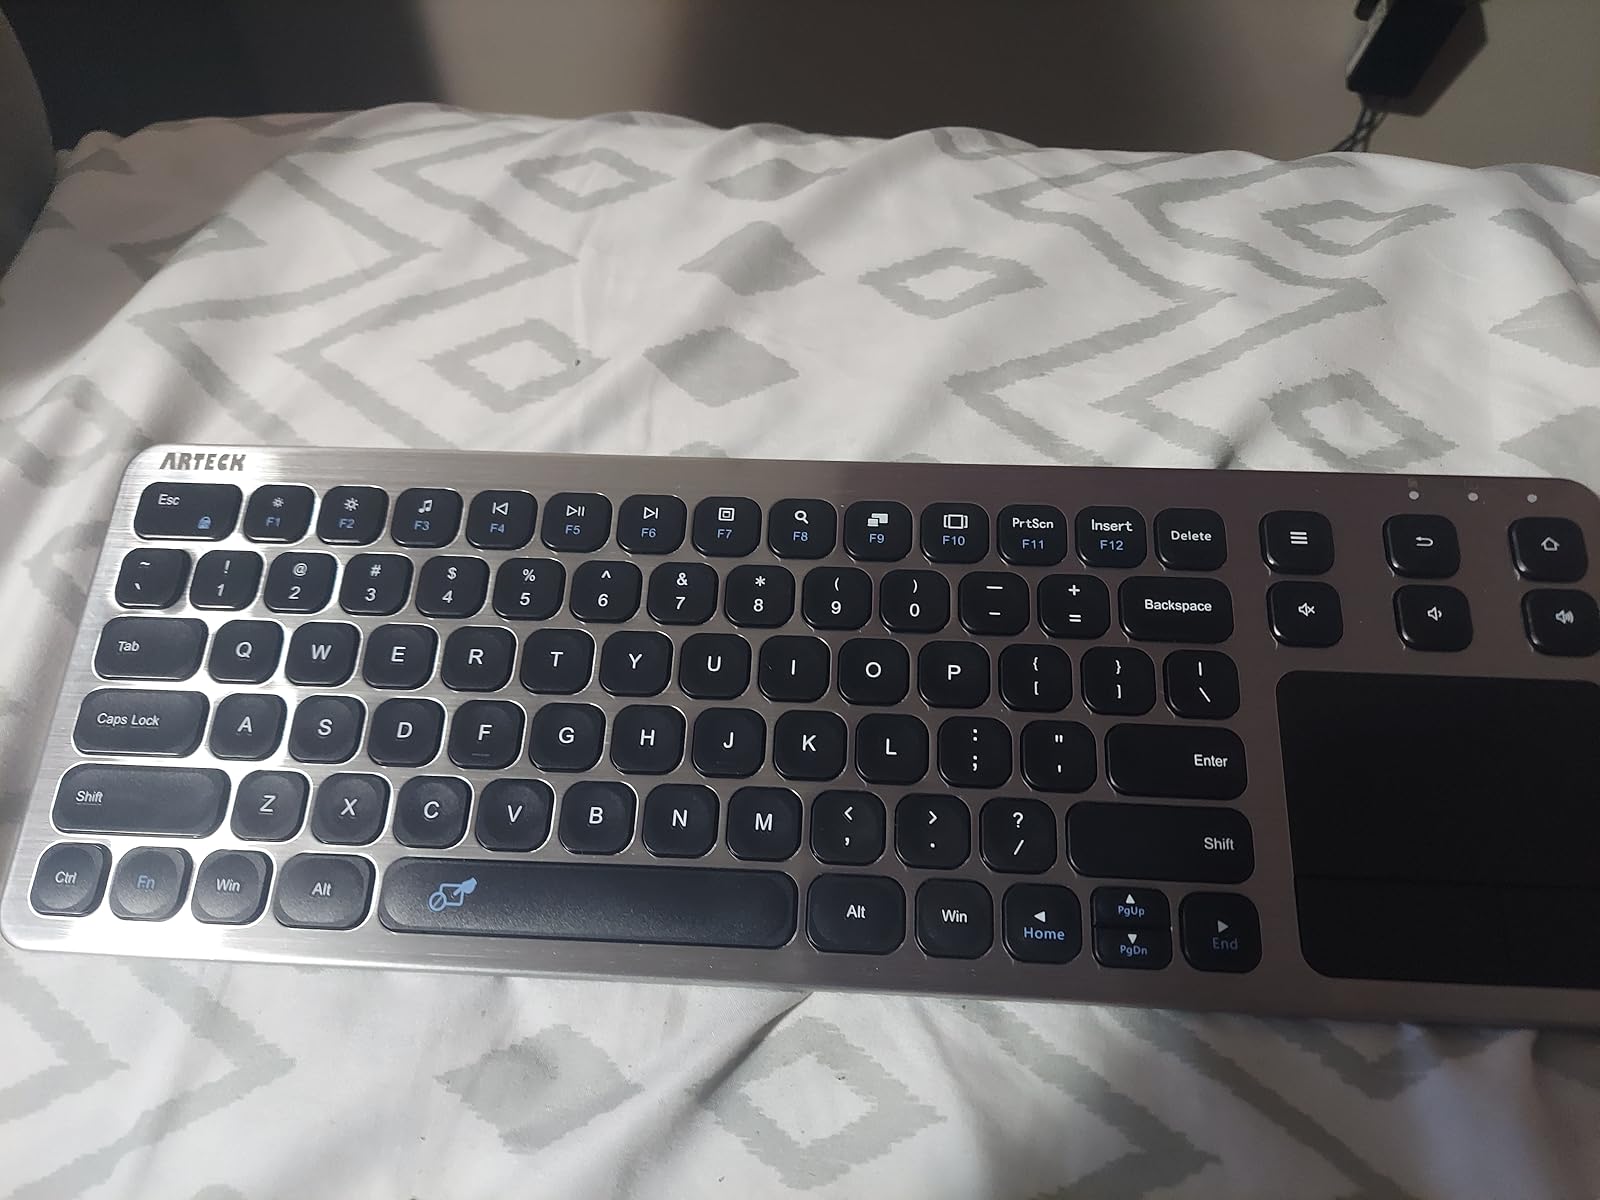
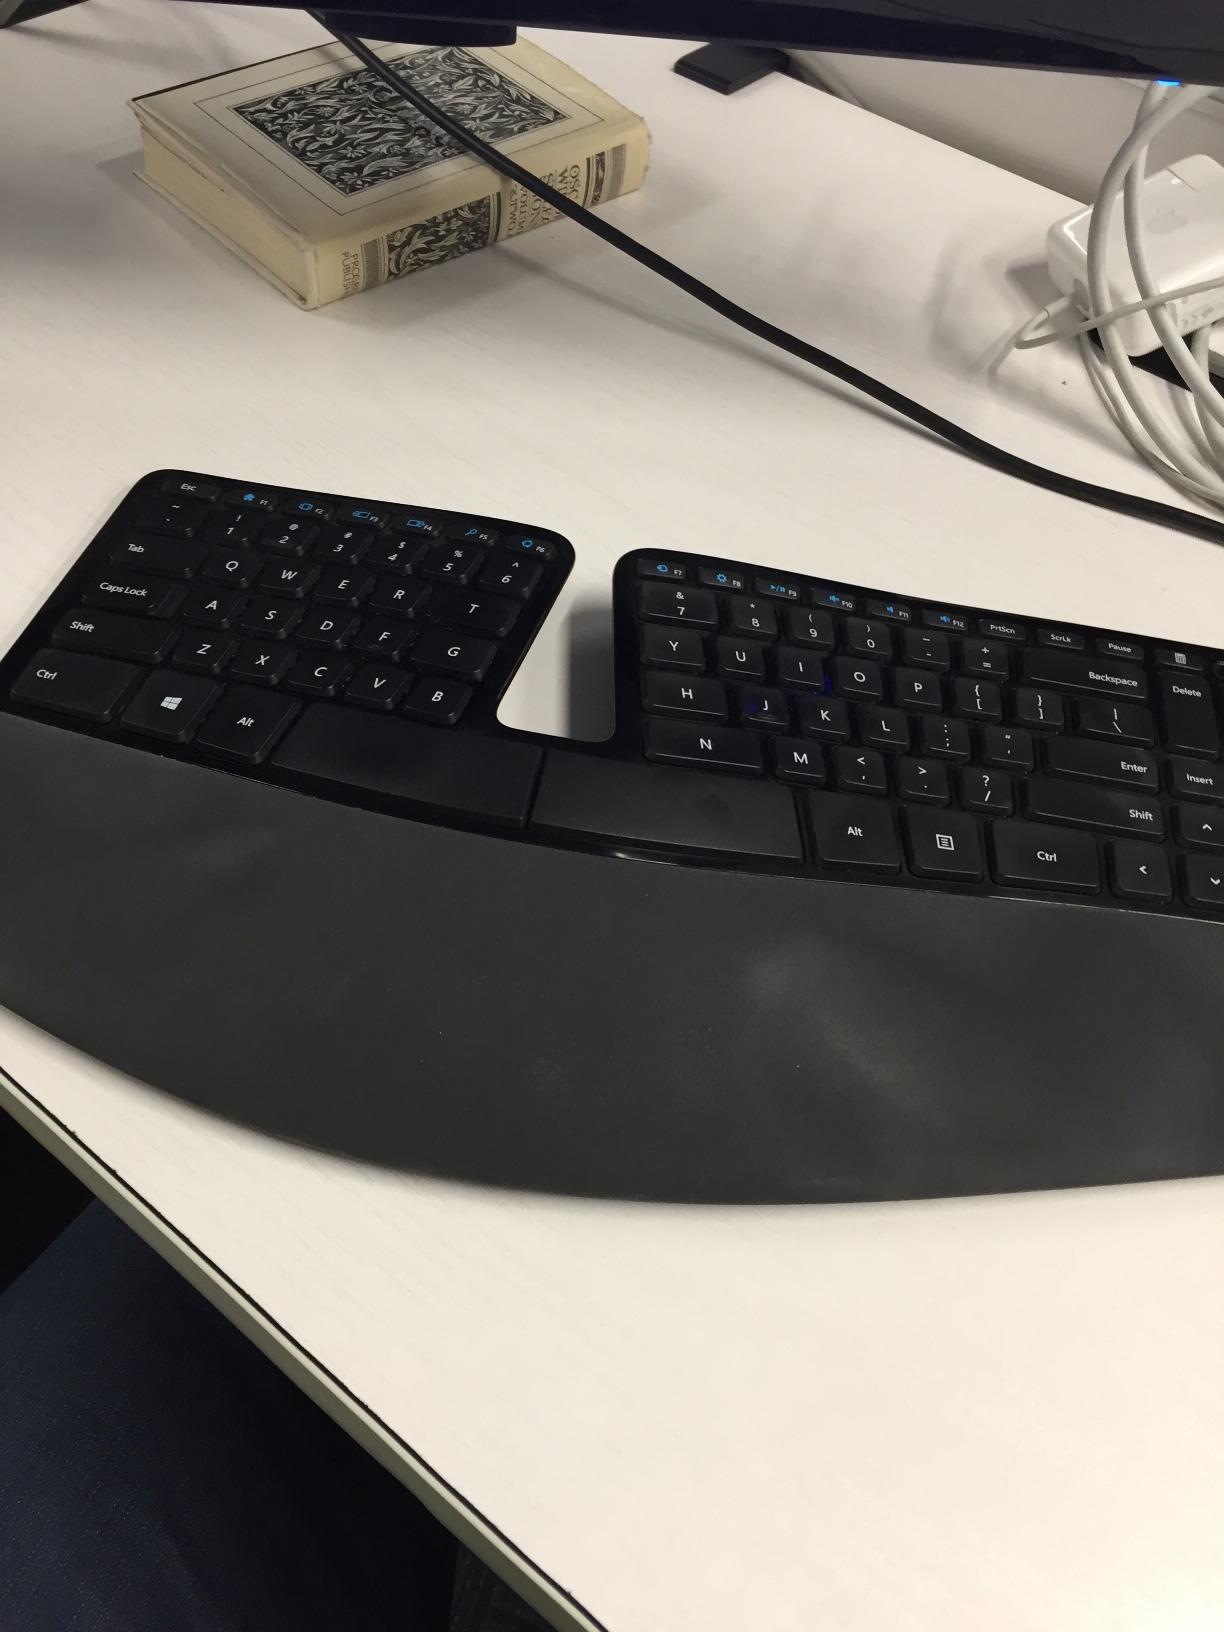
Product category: keyboard
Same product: no